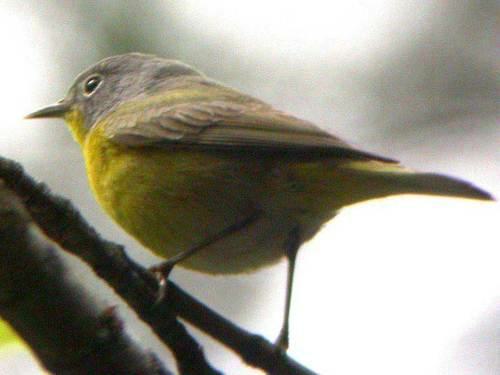
A photo of a nashville warbler